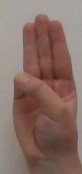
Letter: thaa